Giant sunfish

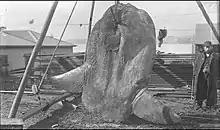
A giant sunfish caught at Darling Harbour in Sydney, Australia in 1882.

The ocean sunfish are in the genus "Mola", currently composed of three species: "Mola mola", "Mola alexandrini", "Mola tecta". Also known as the southern ocean sunfish or southern sunfish, "Mola alexandrini" are commonly found in the epipelagic zone of the ocean, where enough light penetrates for photosynthesis to occur, although recent studies also suggest they may also be more common in deep waters.